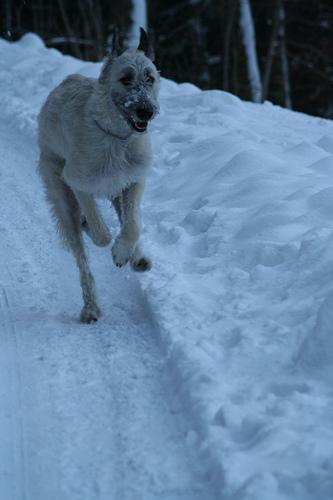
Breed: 224-n000039-Irish_wolfhound